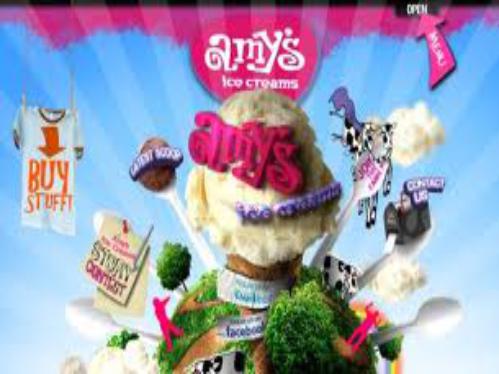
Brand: Amy's Ice Creams
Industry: Food